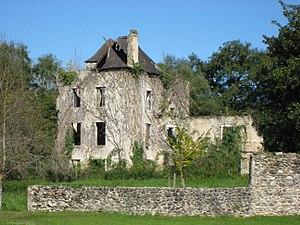
Vue du château Bazerques de Précilhon (Pyrénées Atlantiques) Pyrénées).
Cet article recense de manière non exhaustive les châteaux, maisons fortes, mottes castrales, situés dans le département français des Pyrénées-Atlantiques. Il est fait état des inscriptions et classements au titre des monuments historiques.